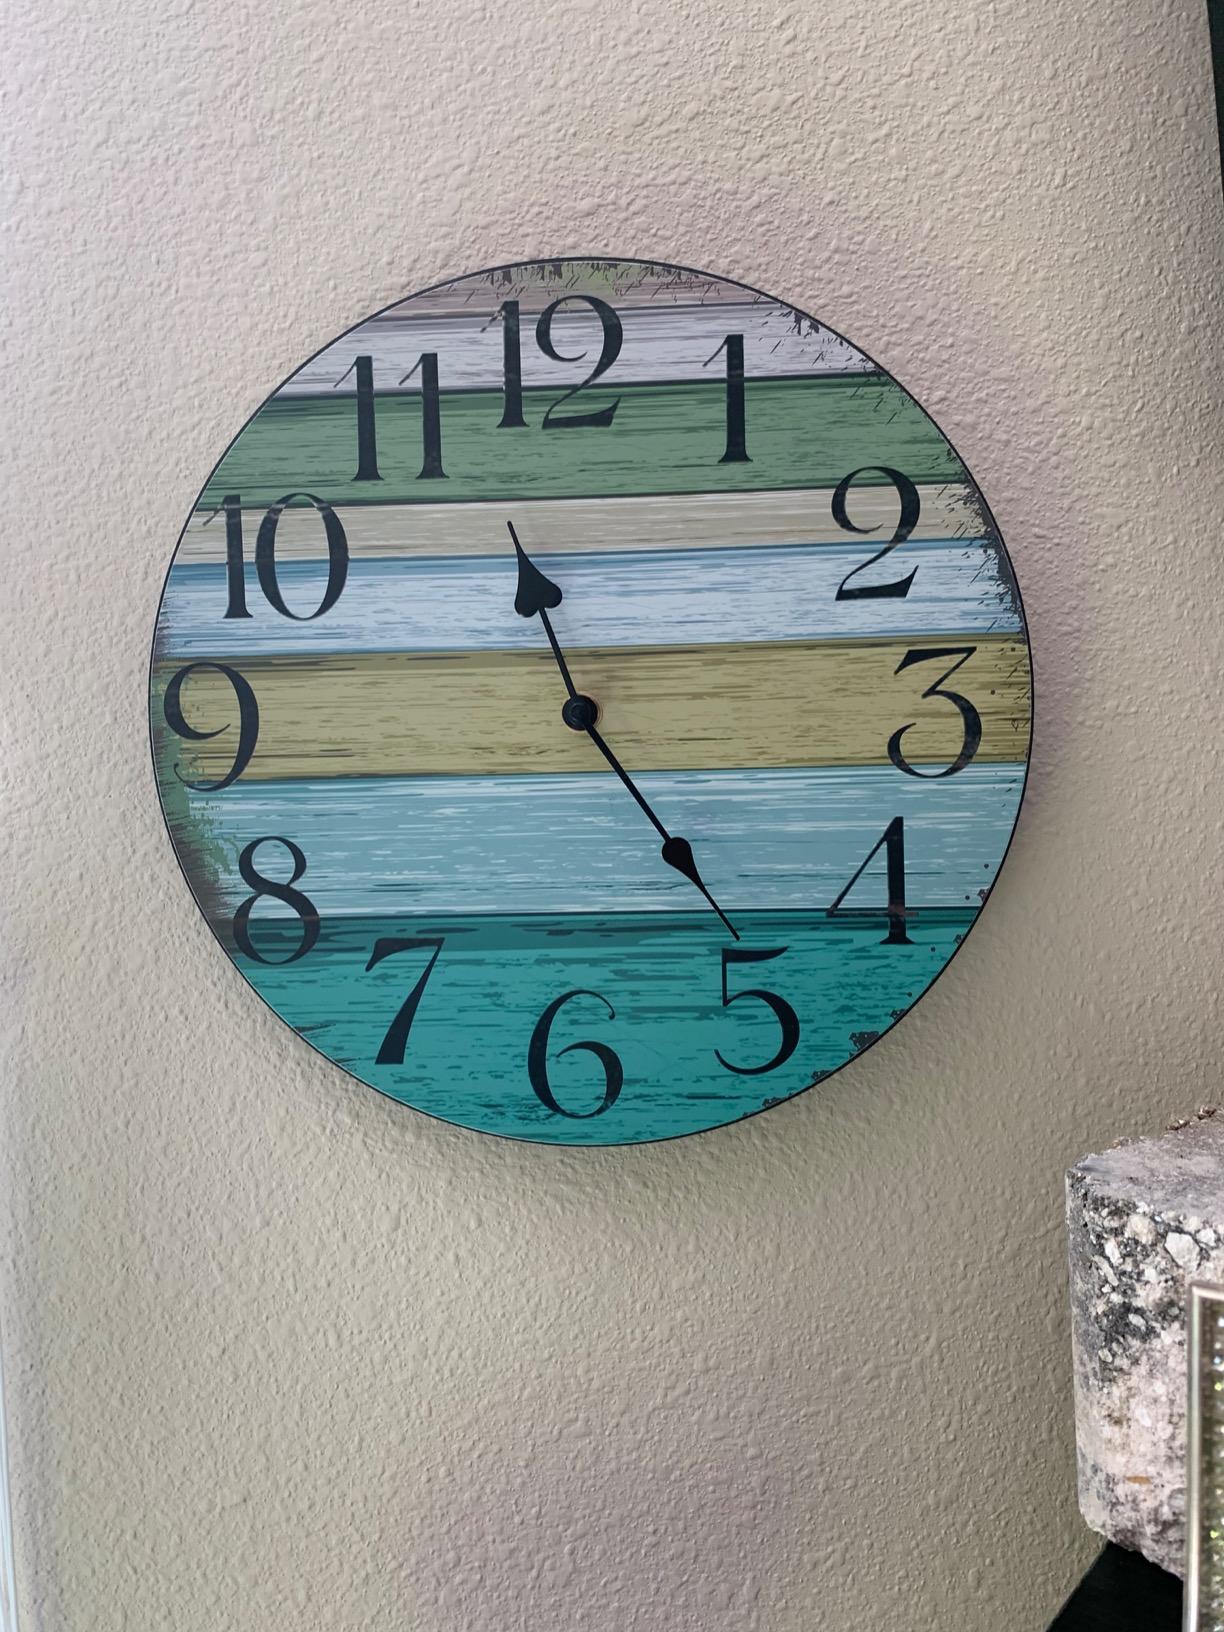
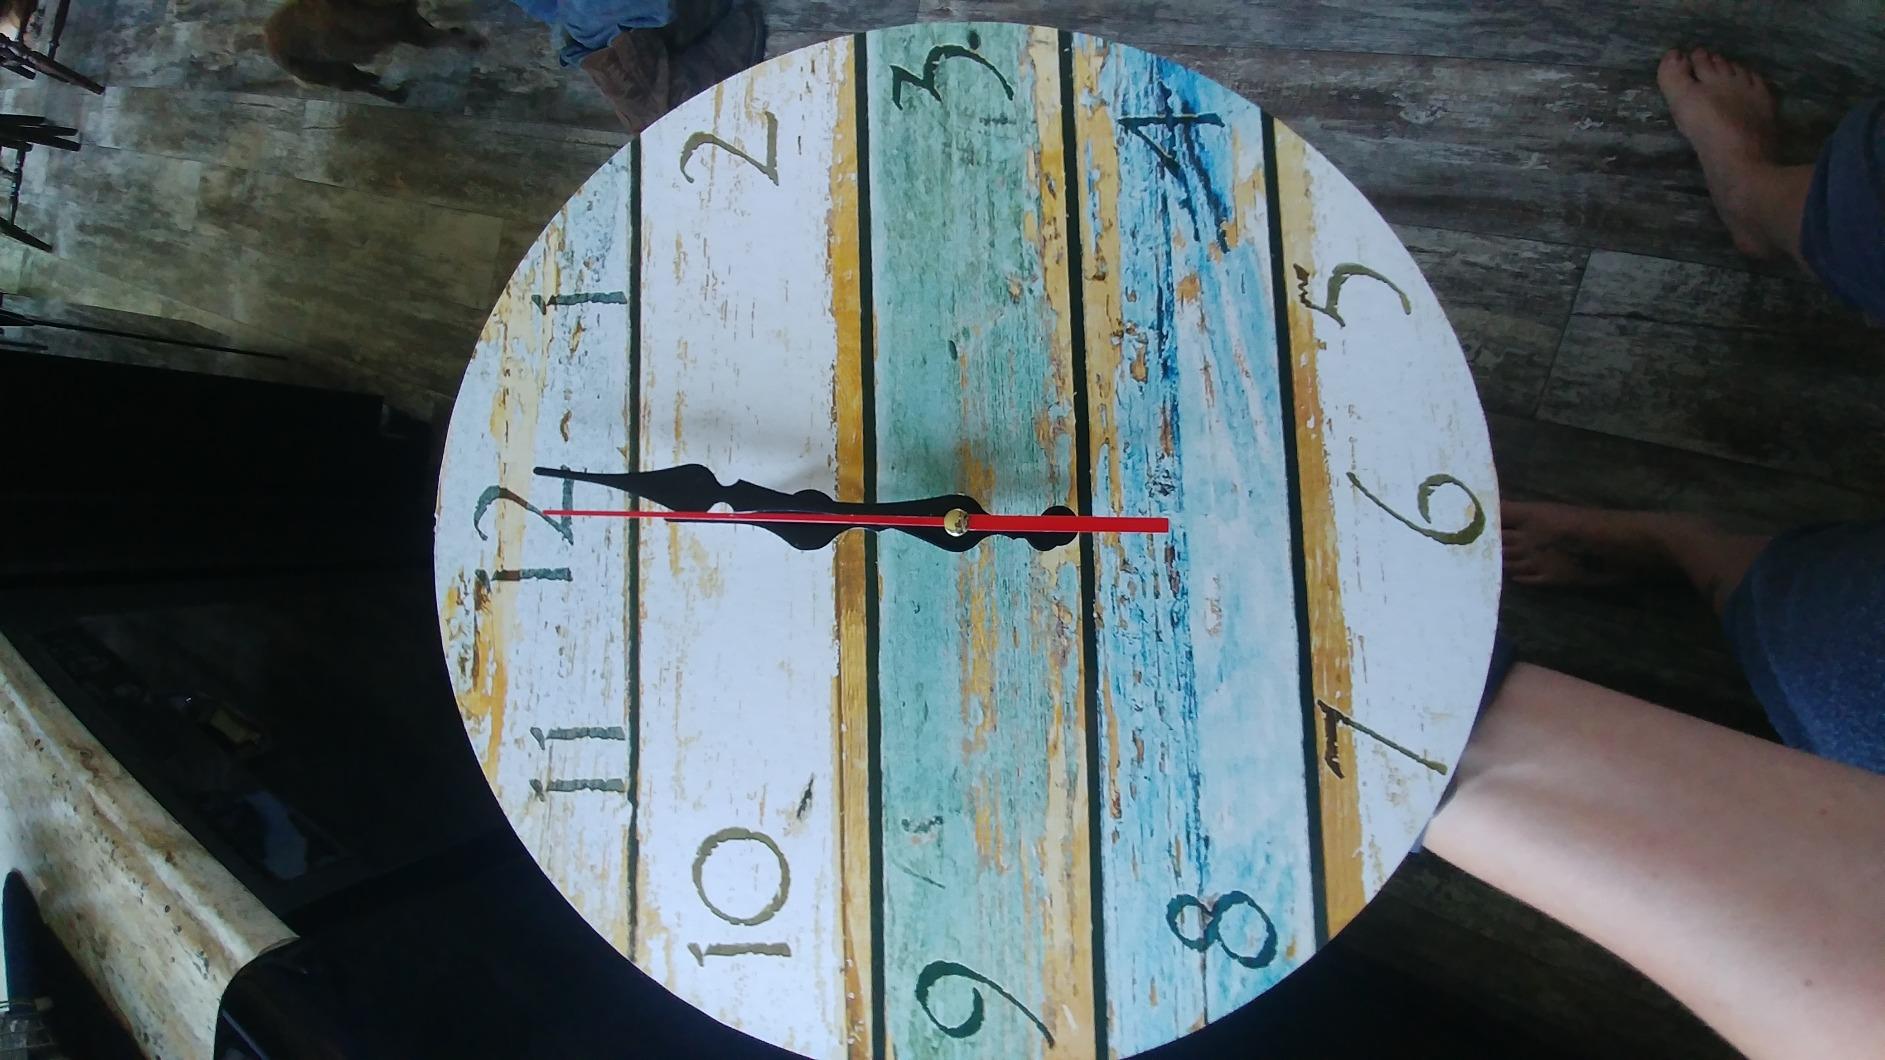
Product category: clock
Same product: no